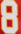
Number: 8